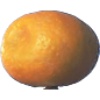
Label: Kumquats 1